Rottenburg am Neckar

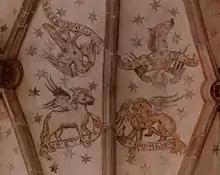
The Four Evangelists (15th century) on the choir ceiling of Stiftskirche St. Moriz.

Spanning various architectural periods, the "Stiftskirche St. Moriz" incorporates a Gothic core with elements from an earlier church and a later Baroque hall church. The Gothic feel is what persists, from 14th- and 15th-century frescoes on the pillars to the 15th-century painting of the Four Evangelists on the ceiling in the choir. In the north aisle stands an ornamented column depicting various princes, donated in 1470 by Archduchess Mechthild, the wife of Ludwig I and mother of Eberhard I. A copy also stands in the town's Marktplatz.